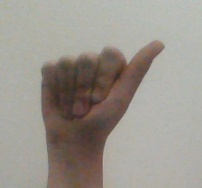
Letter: dhad